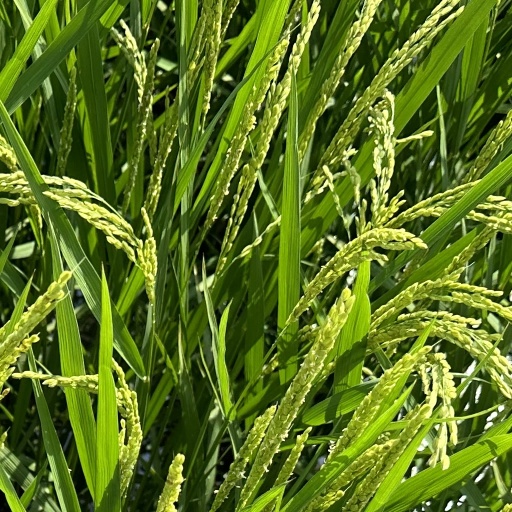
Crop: rice